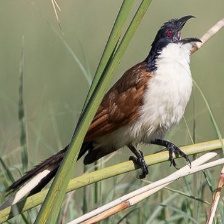
Species: COPPERY TAILED COUCAL
Scientific name: CENTROPUS CUPREICAUDUS